Tijuana bible

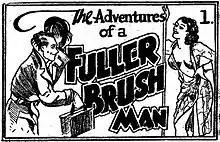
The first eight-page installment of "The Adventures of a Fuller Brush Man", published c. 1936

When the business was revived after the war, the quality of new bibles was dismal: they were poorly drawn, badly printed, and the stories were amateurish and puerile compared to the work of a decade before. Mr. Dyslexic, the leading artist of the postwar era, was possessed of an almost staggering lack of drawing talent matched only by his bad taste and ignorance of the English language. His best-known work "Traveling Preacher" is a lengthy, labored-over retelling of a novel by Erskine Caldwell ("Journeyman"), whom Mr. Dyslexic then proceeded to acknowledge by making Caldwell himself the star of another scabrous Tijuana bible ("Erskine Caldwell in "Grandpa's Revenge"").